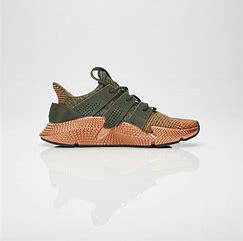
Brand: adidas
Model: originals Adidas Originals Prophere